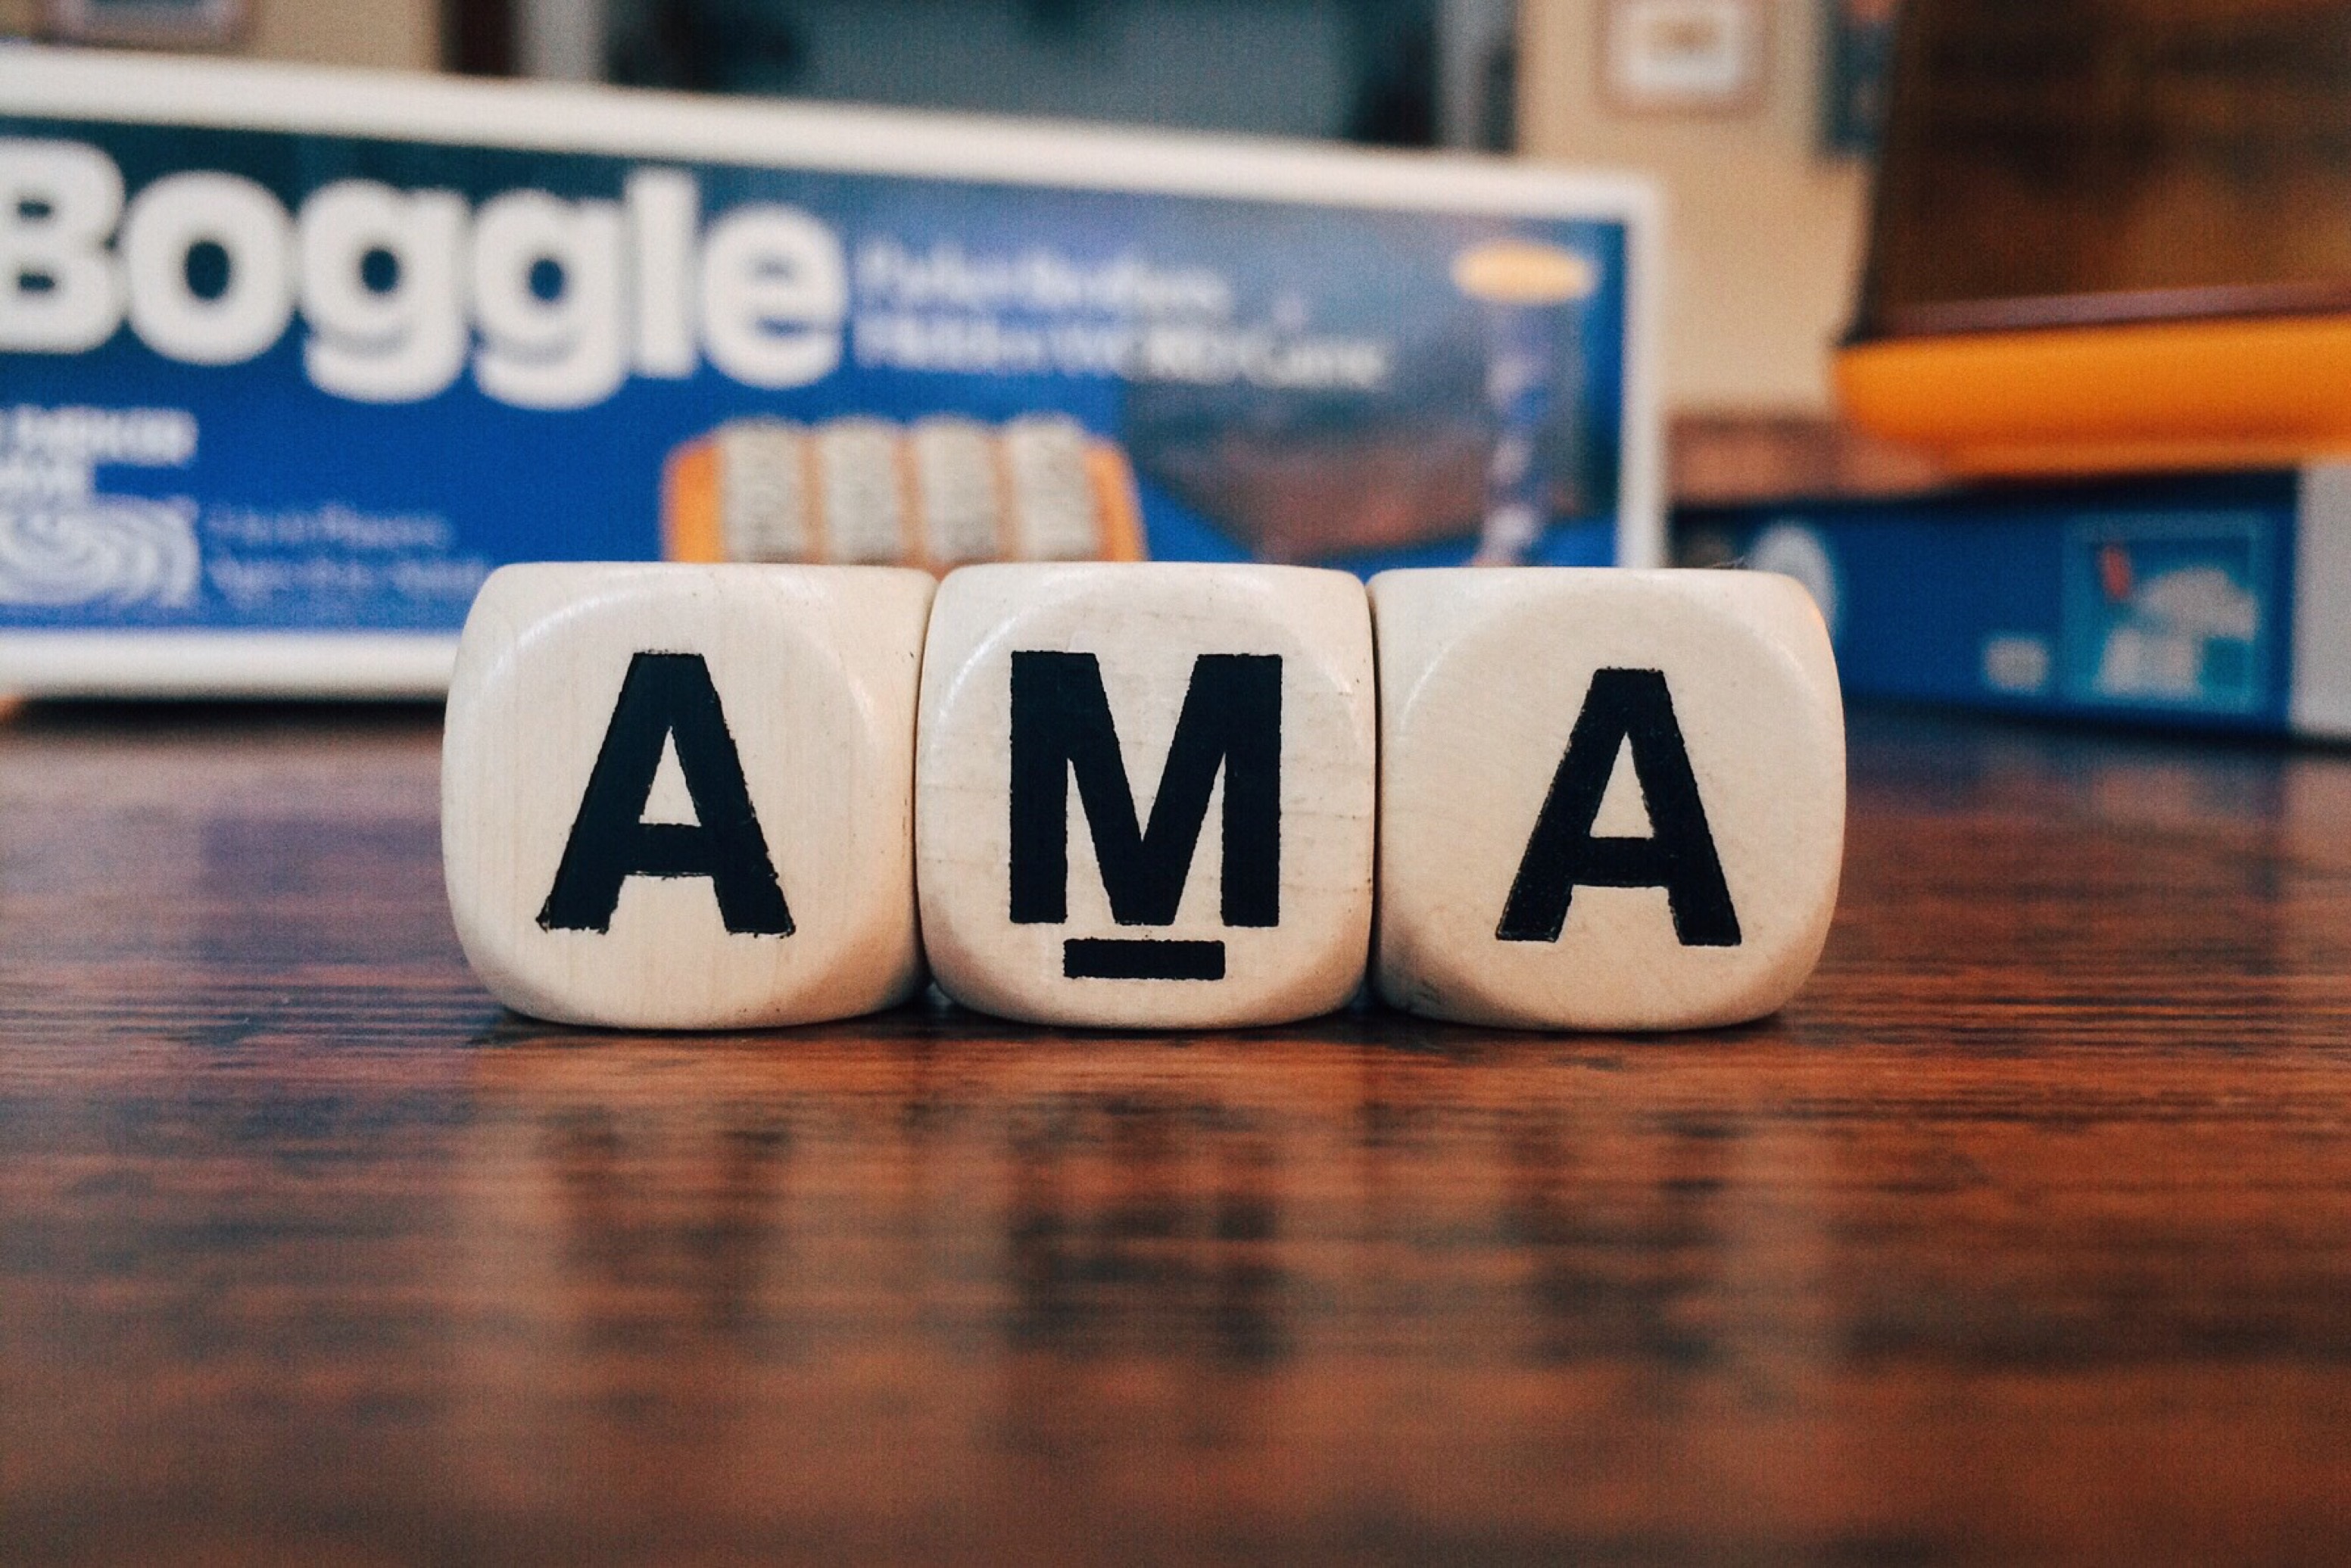
number, blue, social media, brand, texting, shape, acronym, ask me anything, ama